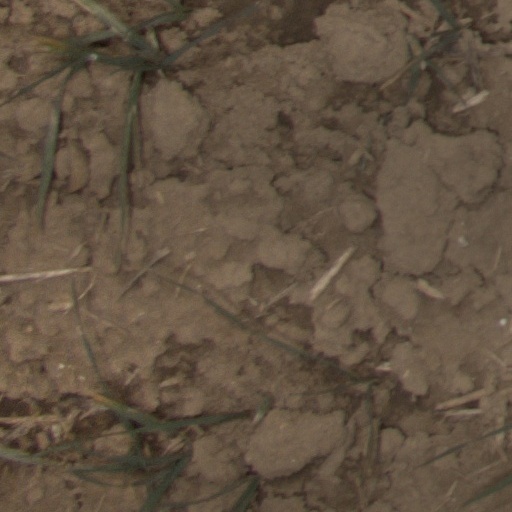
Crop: wheat